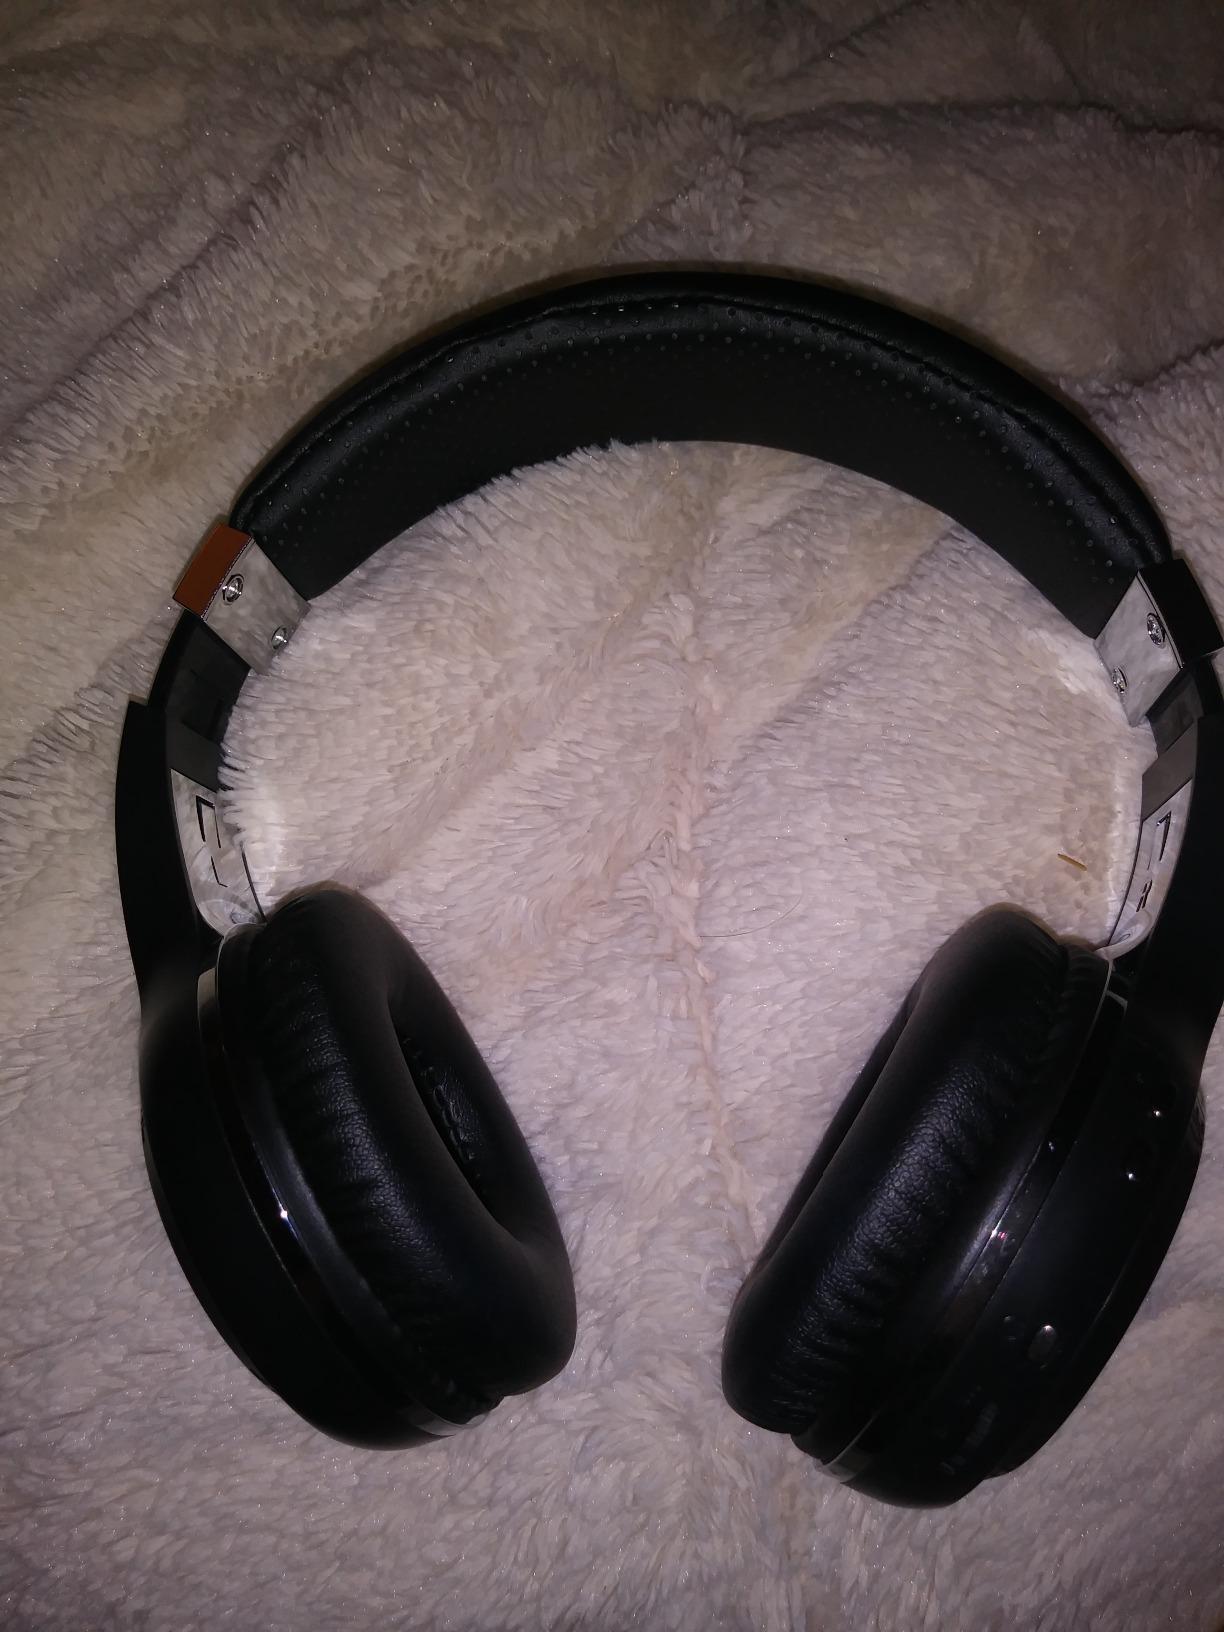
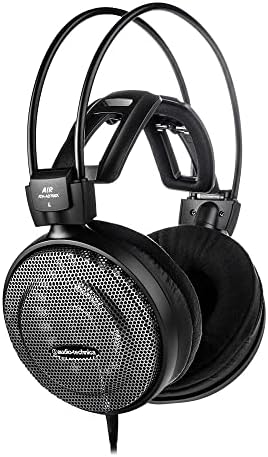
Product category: headphones
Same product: no